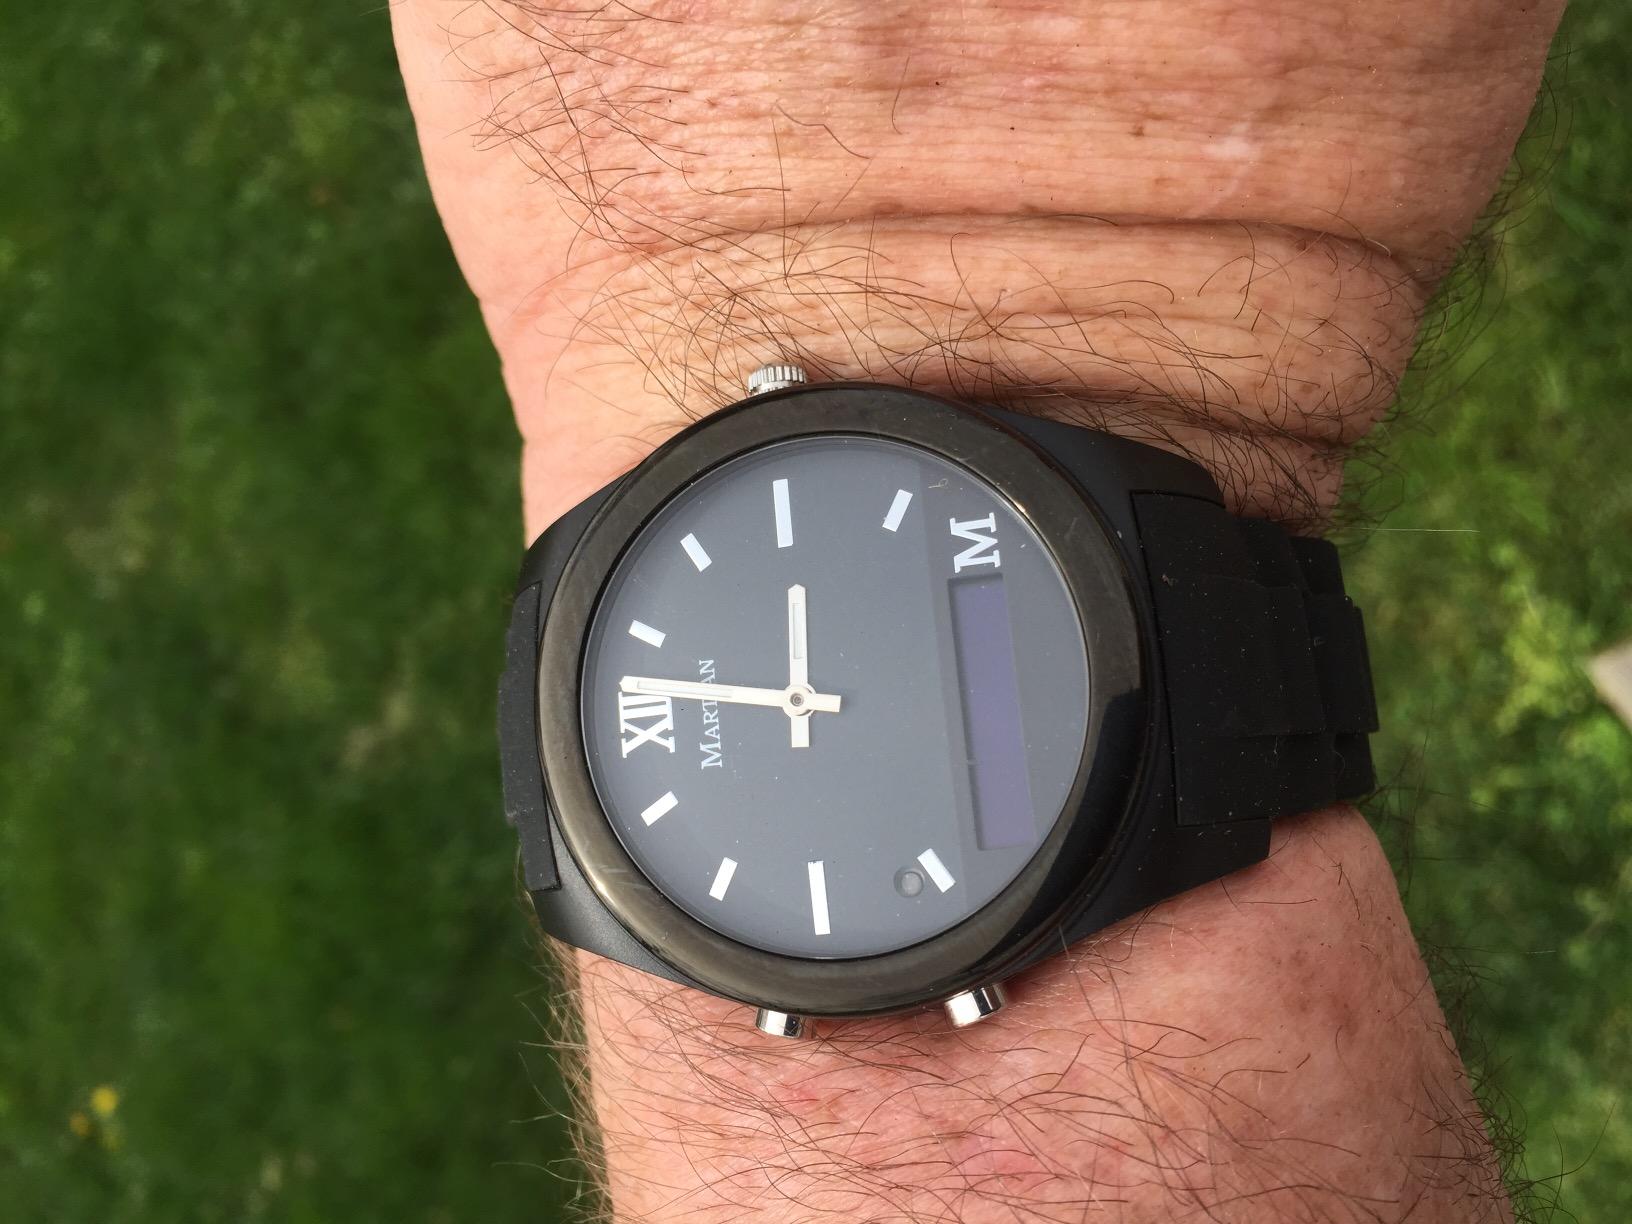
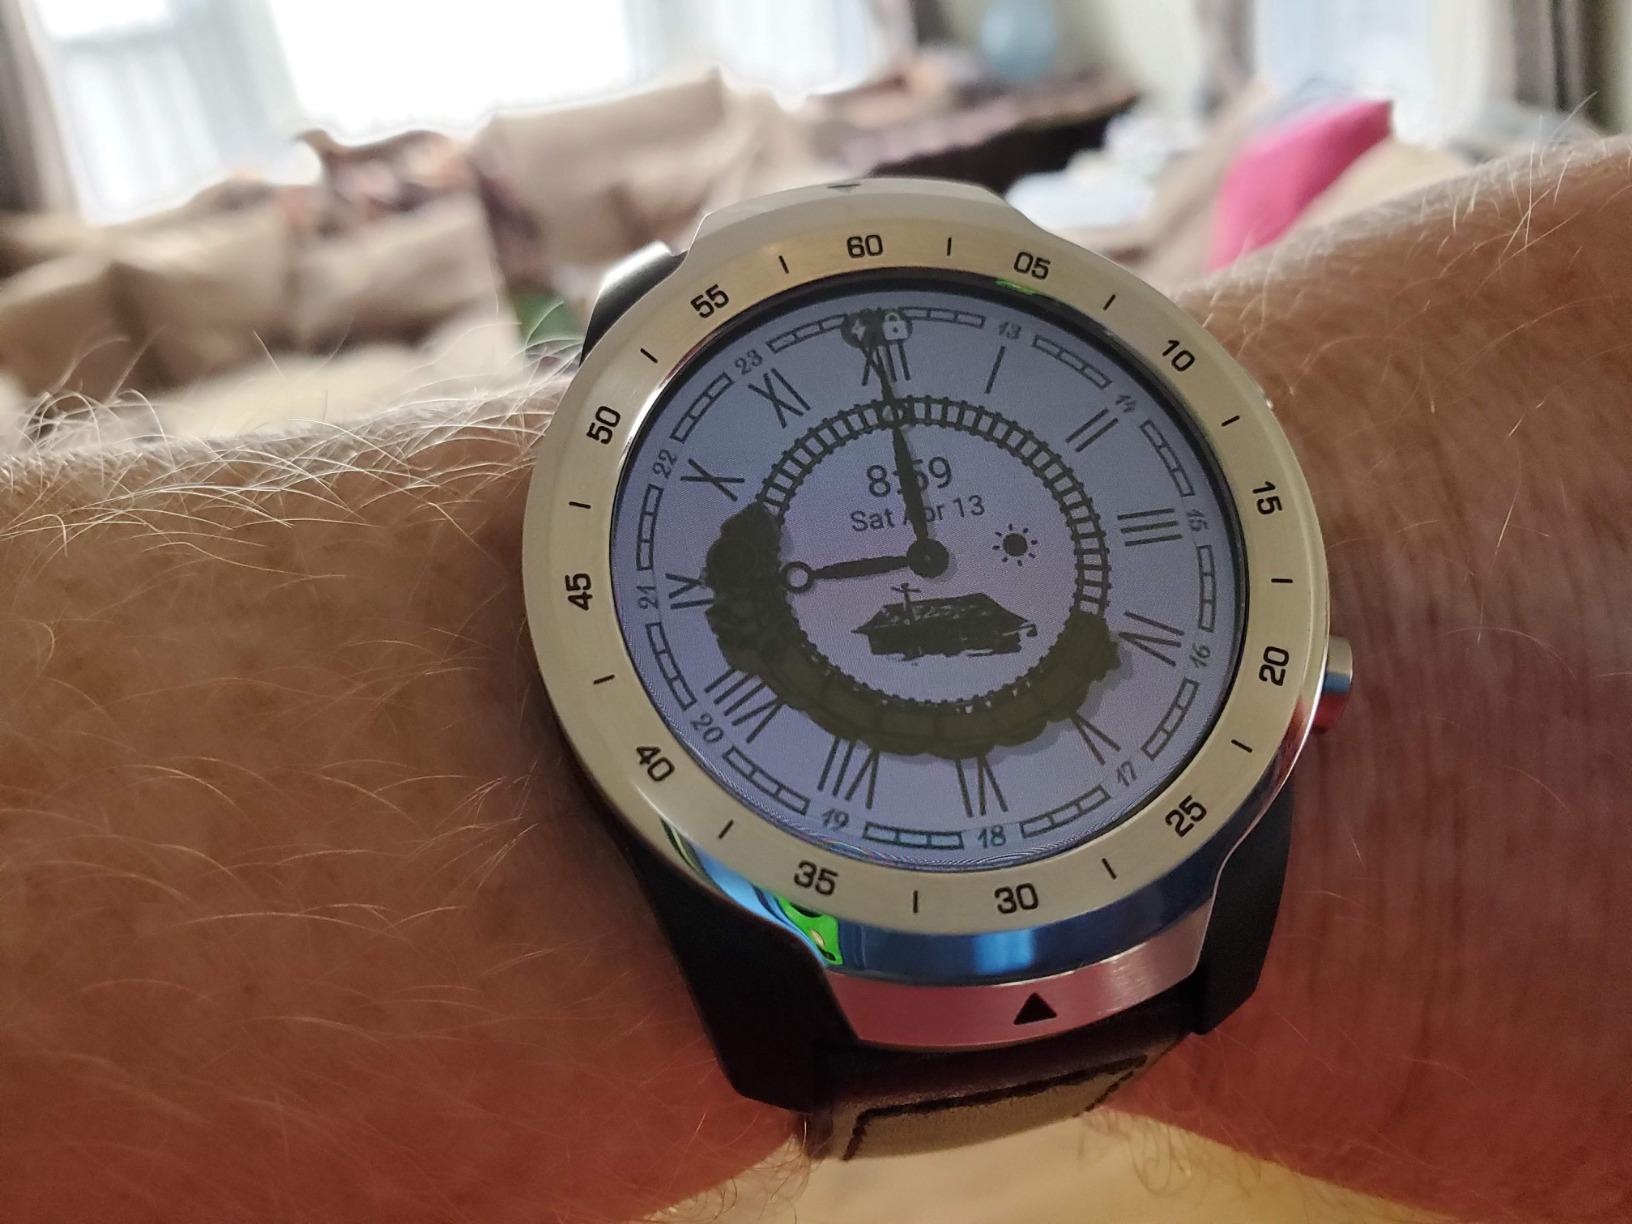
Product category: smartwatch
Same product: no